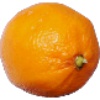
Label: Lemon Meyer 1